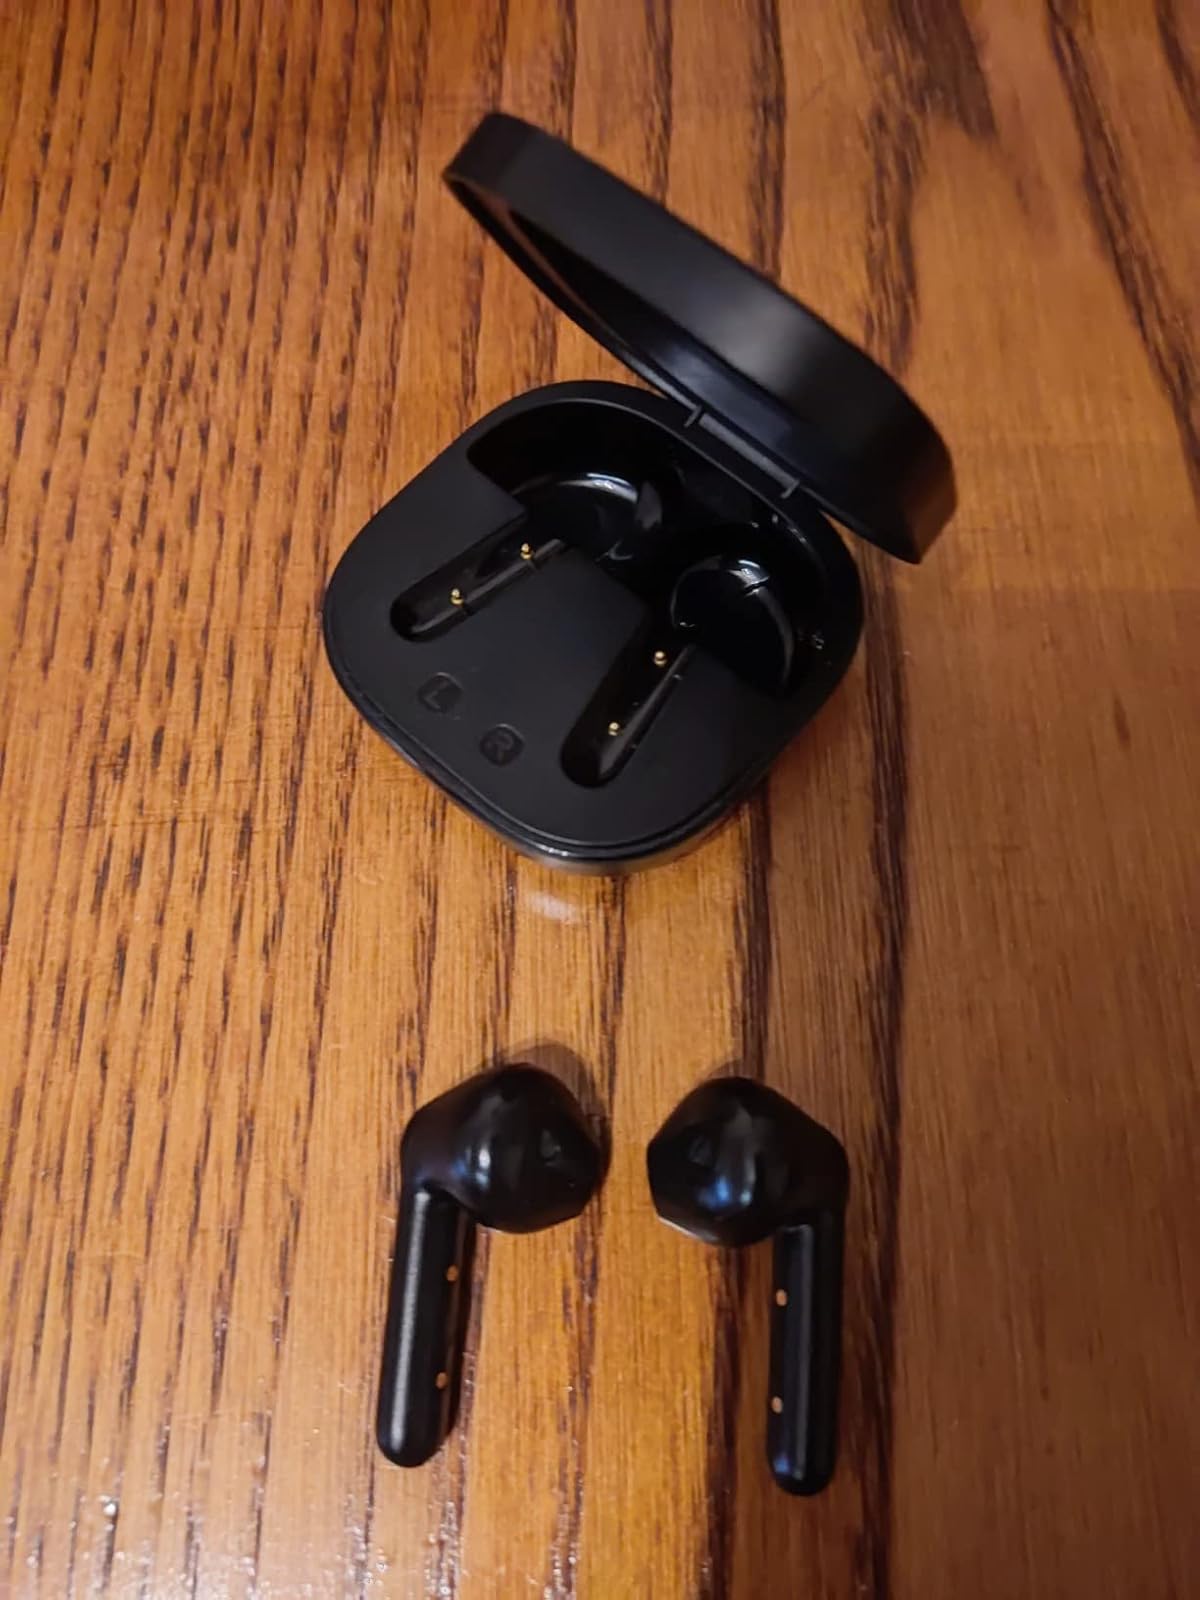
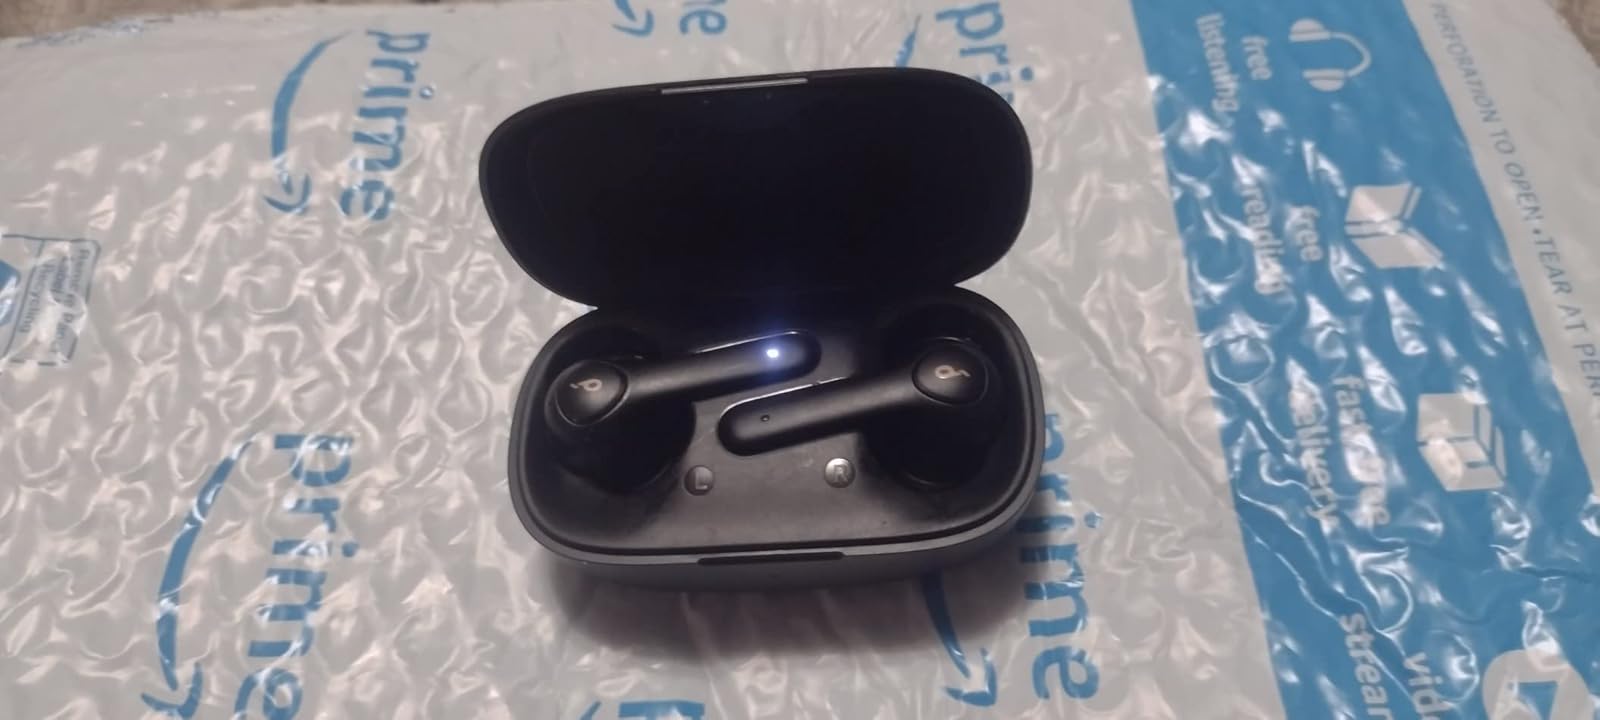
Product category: earbuds
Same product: no